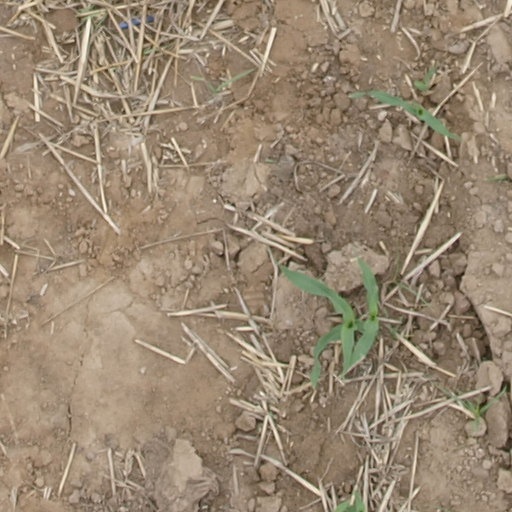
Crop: maize; corn